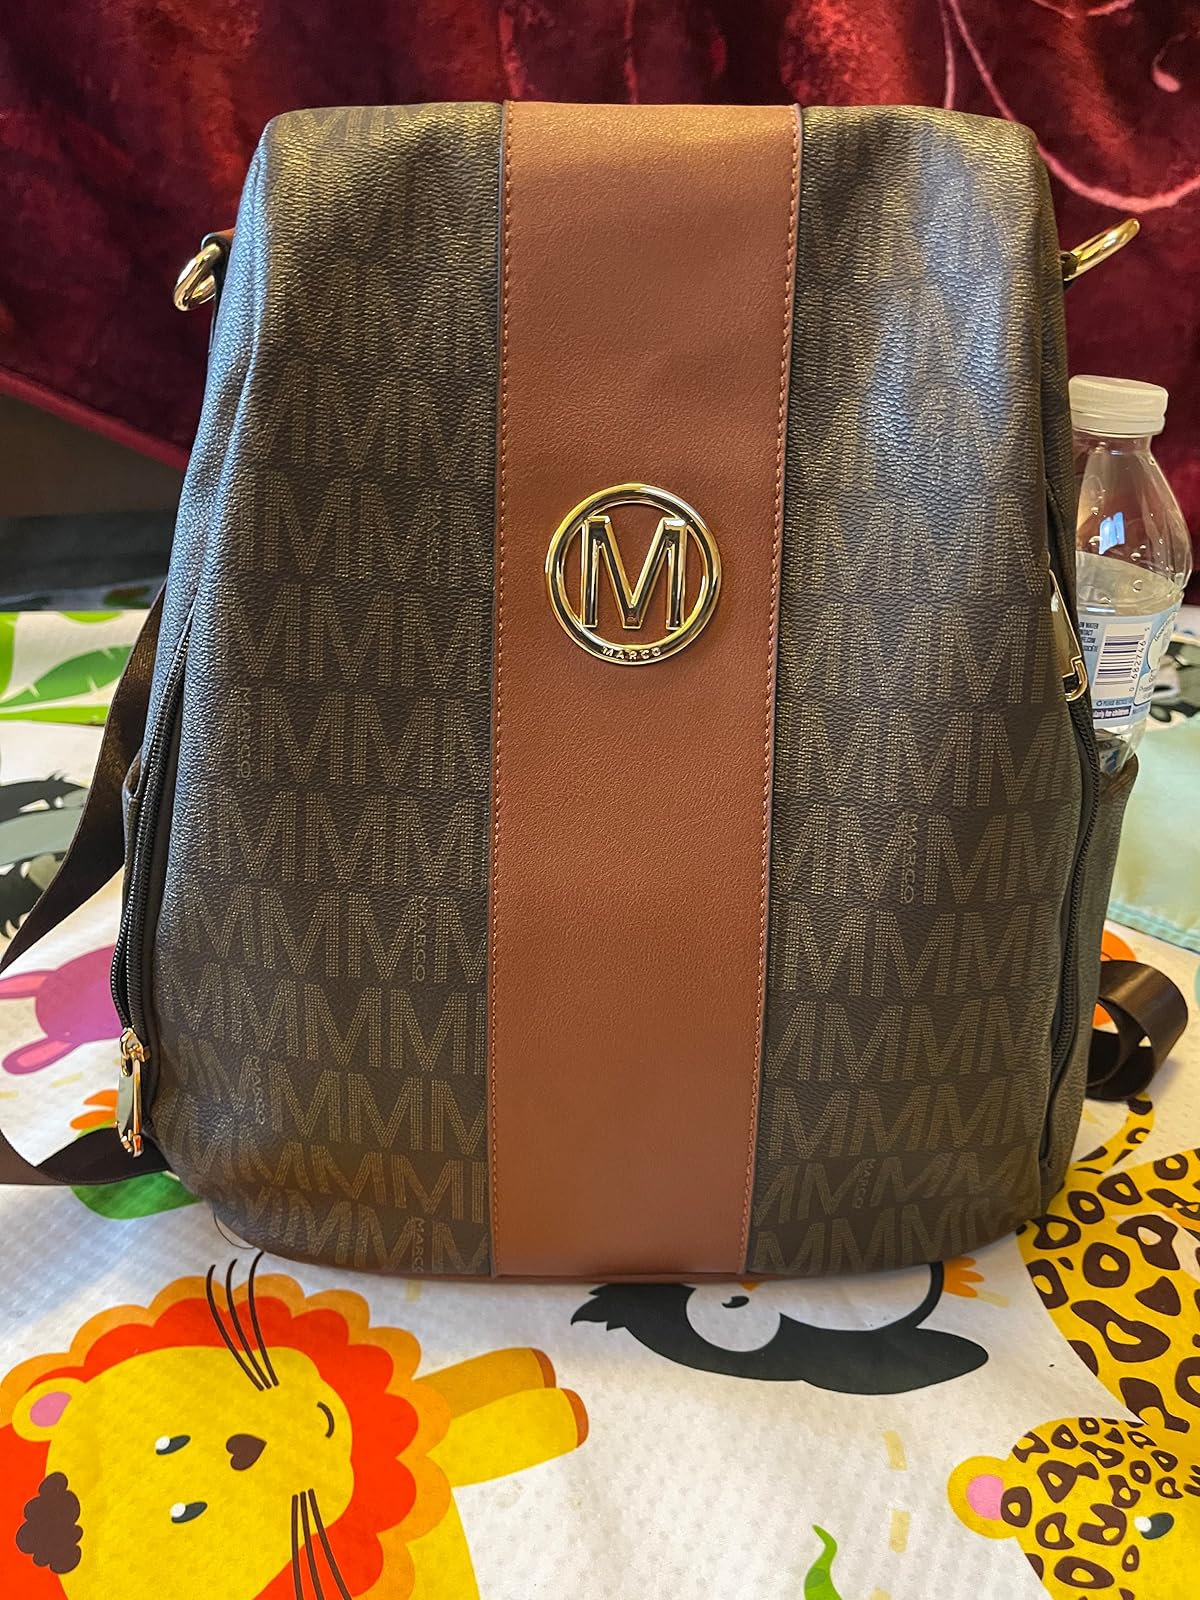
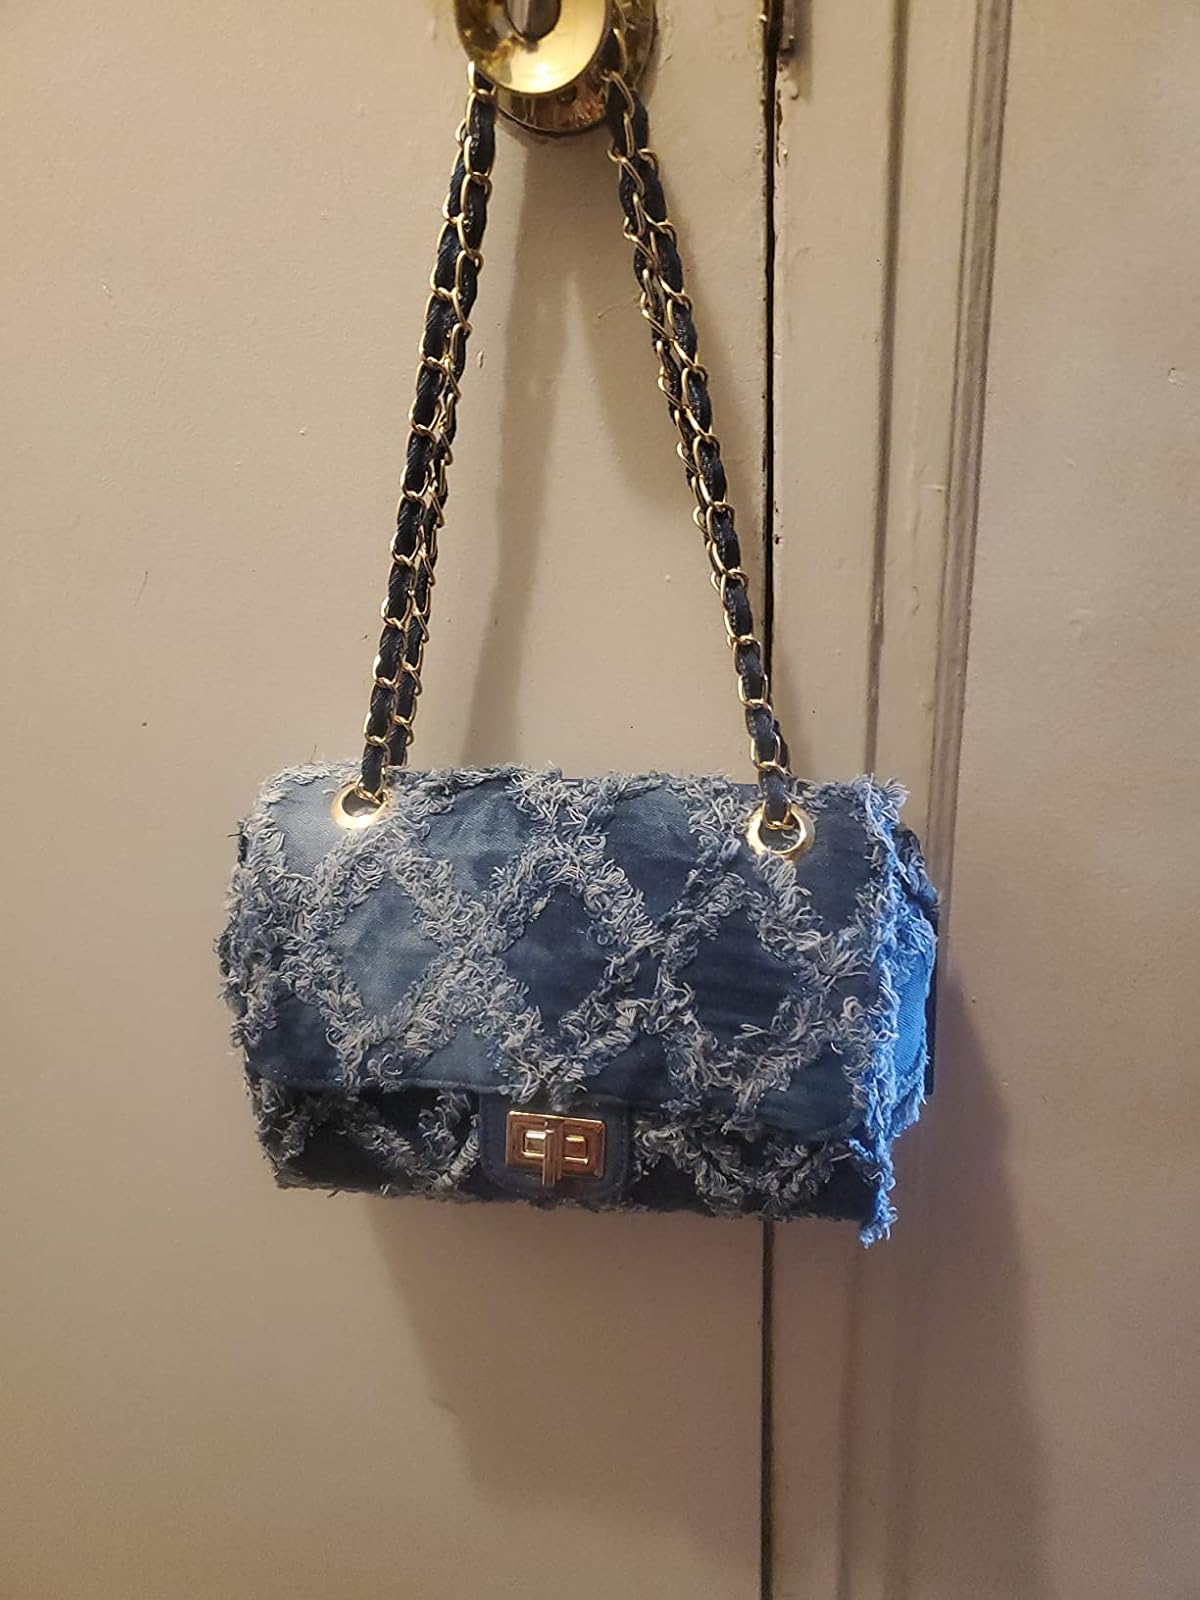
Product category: accessories_handbag
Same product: no